Sida rhombifolia

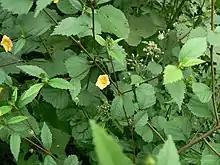
Sprawling bush

The stems are erect to sprawling and branched, growing 50 to 120 centimeters in height, with the lower sections being woody. The dark green, diamond-shaped leaves are arranged alternately along the stem, 4 to 8 centimeters long, with petioles that are less than a third of the length of the leaves. The leaves are paler below, with short, grayish hairs. The apical half of the leaves have toothed or serrated margins while the remainder of the leaves are smooth. The petioles have small spiny stipules at their bases.